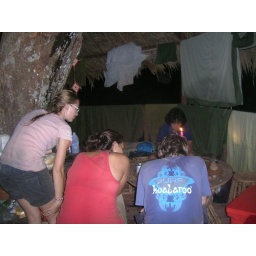
Playing at night in the tree house